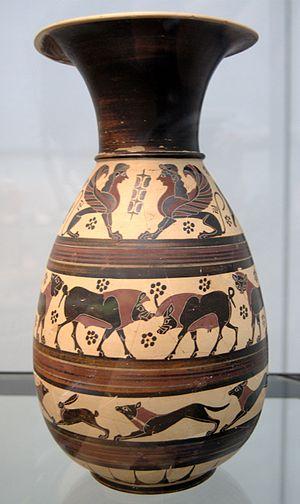
Jarre à huile, Corinthe, vers 620 av. J.-C.